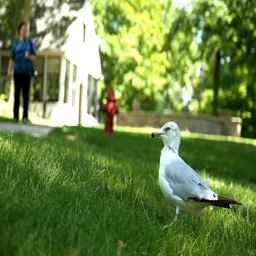
A seagull stands amidst some green grass as a lady stands in the background.
there is a small white seagull standing in the grass
A seagull sitting on green grass in a yard.
This is a picture of a bird in a park.
A small white bird walking across a lush green field.